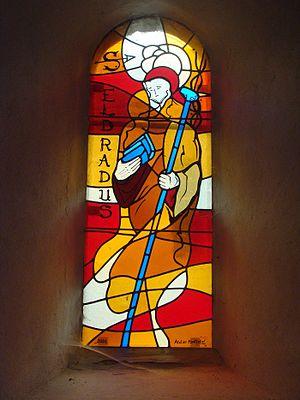
Vitrail représentant Saint-Eldrade, patron de Corps (Isère), dans l'église paroissiale.